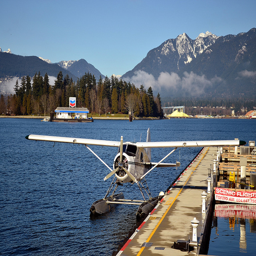
A plane sits on the dock ready for takeoff.
A water plane is against a dock in the water.
A small plane is parked on the water by a dock
A white airplane docked in the water.
Float plane at a dock on a lake with a mountain in the background.